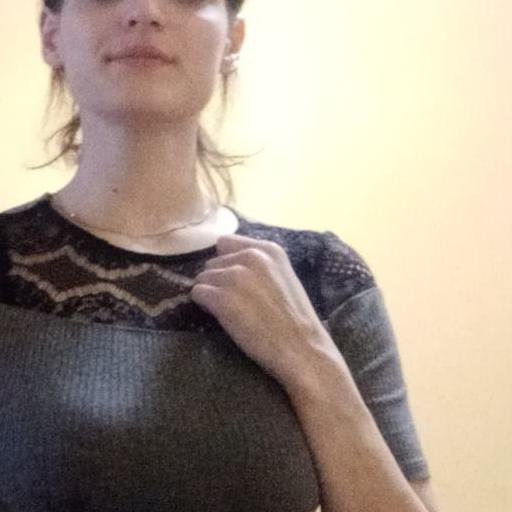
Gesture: no_gesture